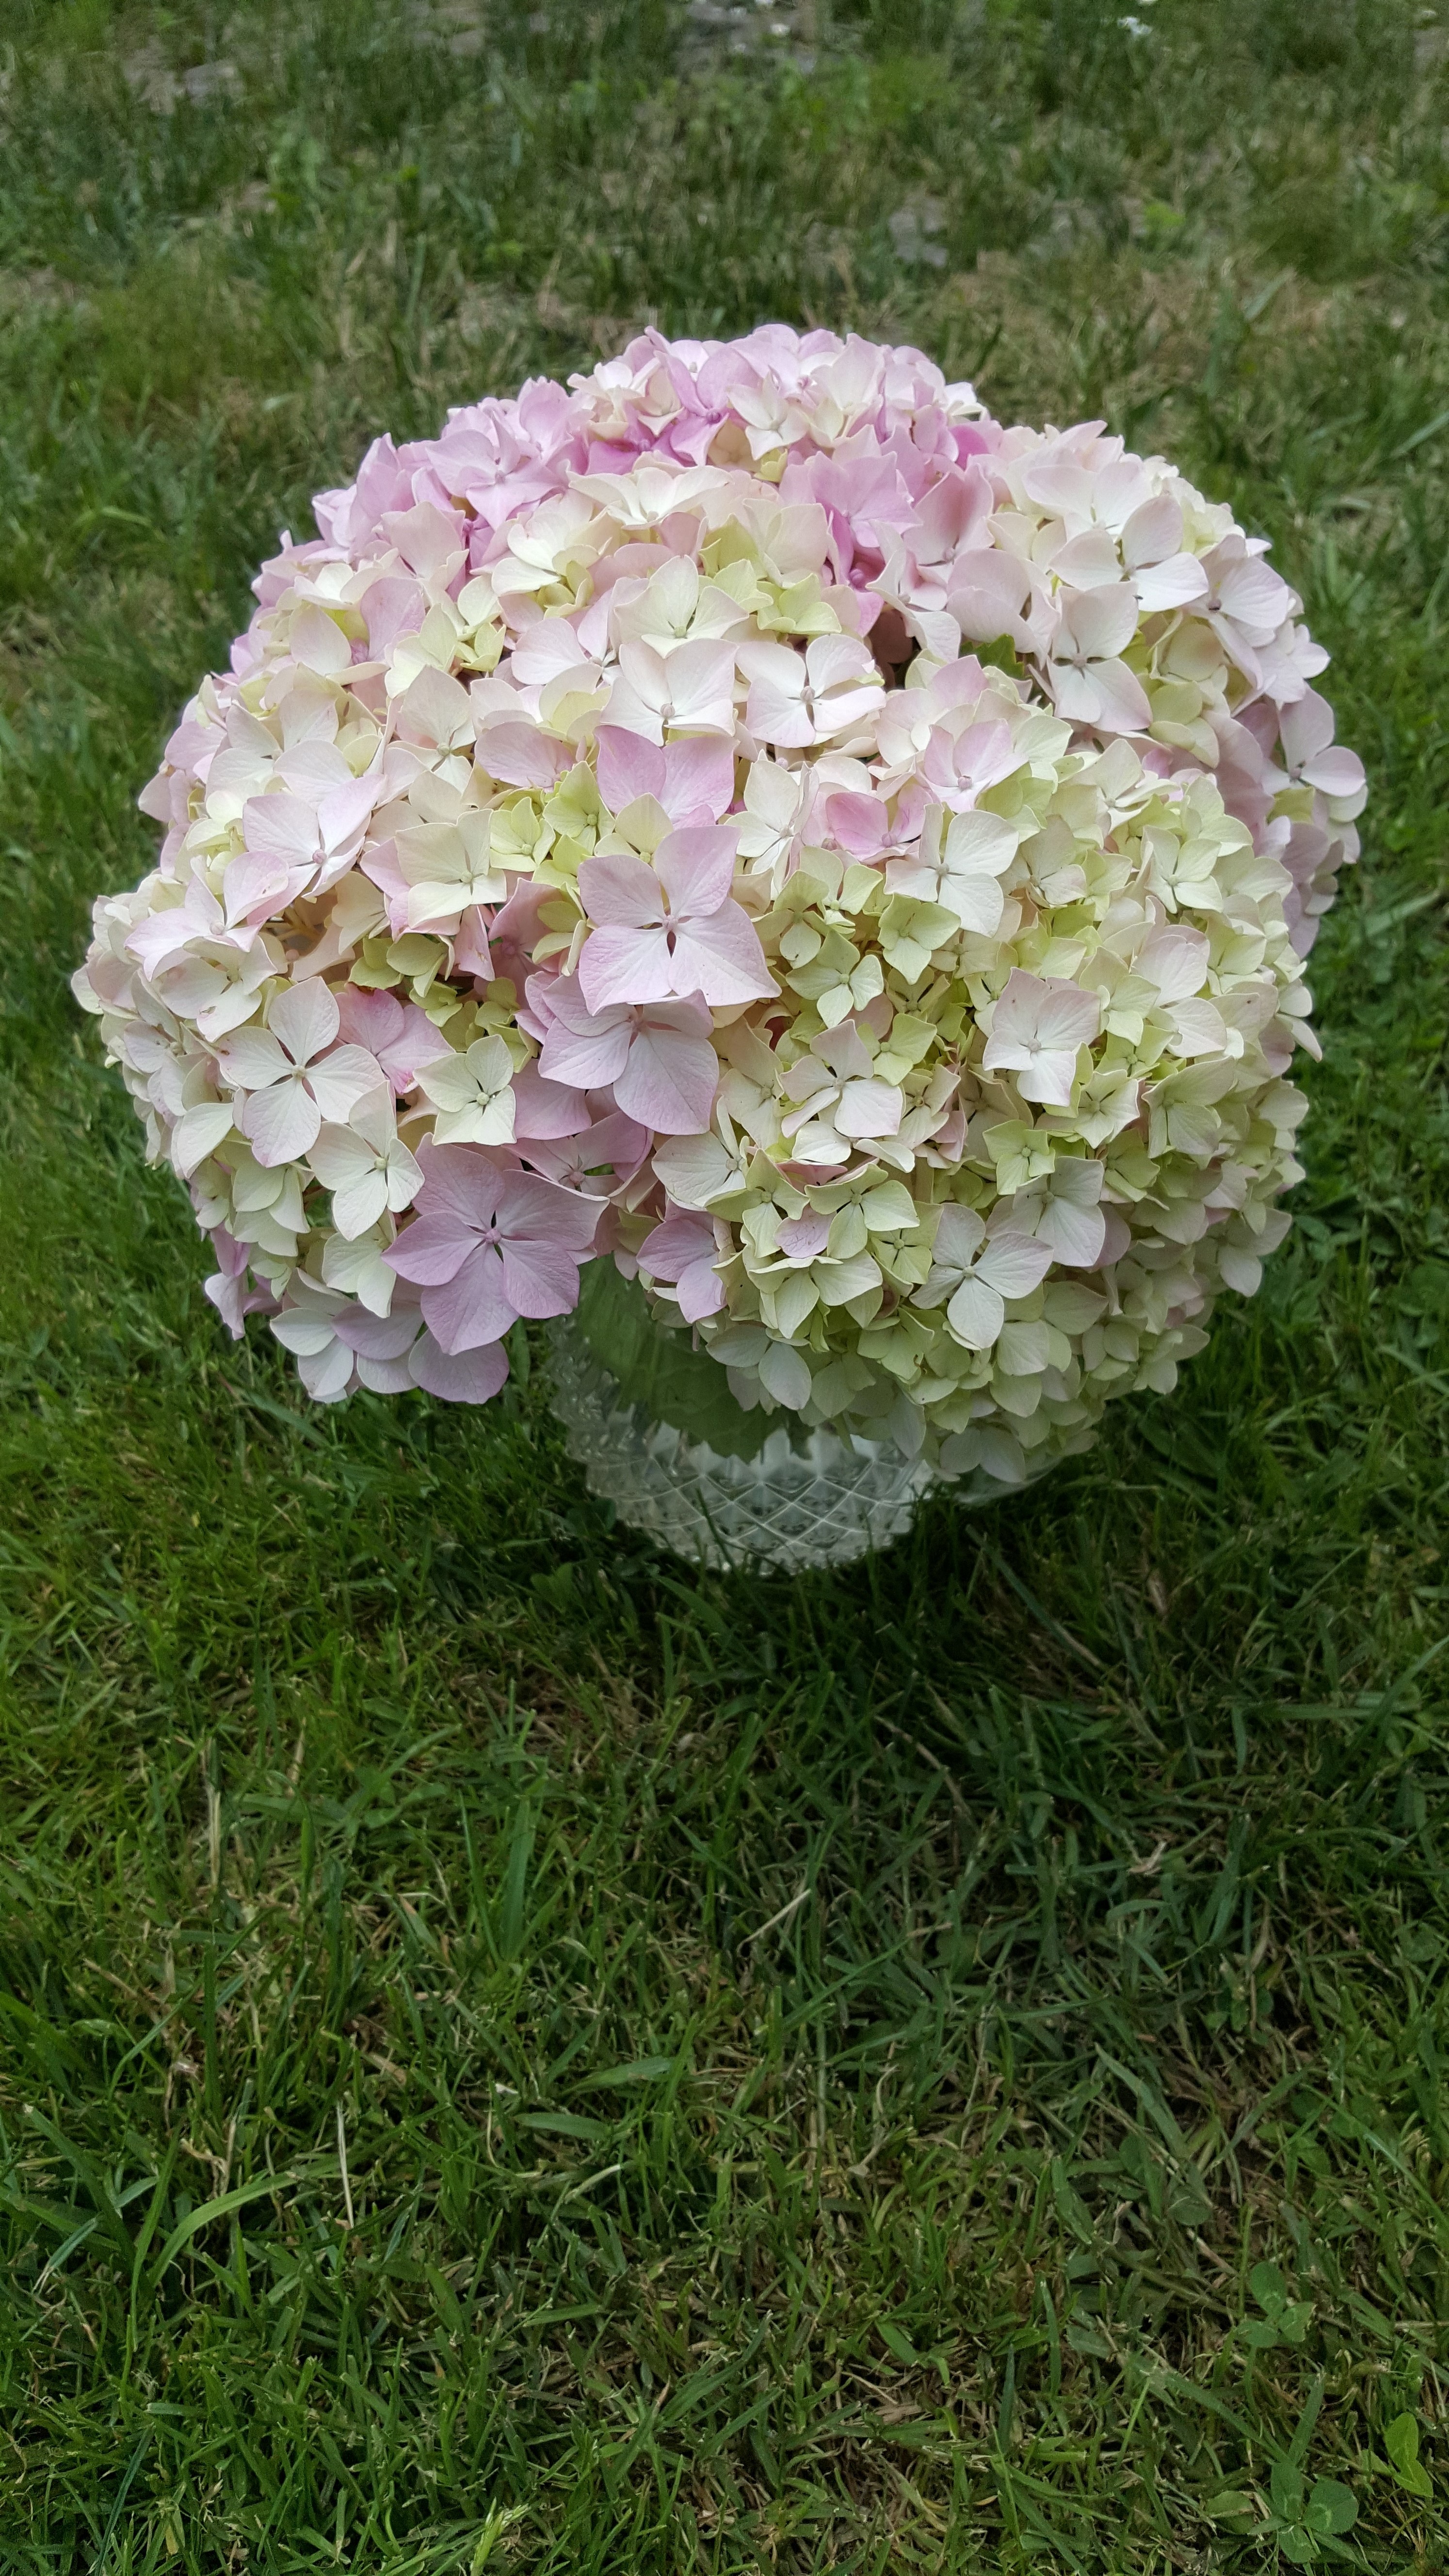
plant, flower, petal, botany, flora, hydrangea, planta, flore, floristry, hortensia, ramo, flowering plant, flower bouquet, hydrangeaceae, cornales, land plant